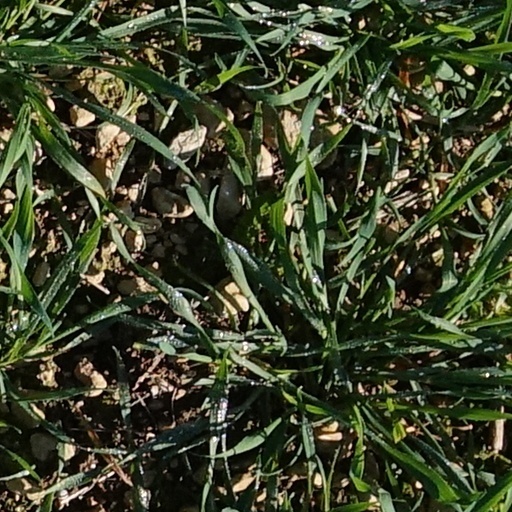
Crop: wheat